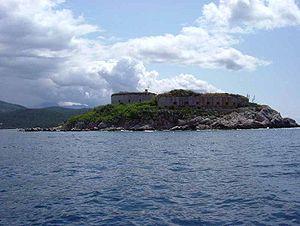
Mamula ou Lastavica est une petite île monténégrine inhabitée de la mer Adriatique. Elle est située entre les péninsules de Prevlaka en Croatie et de Luštica au Monténégro, à l'entrée des Bouches de Kotor.